Stiletto heel

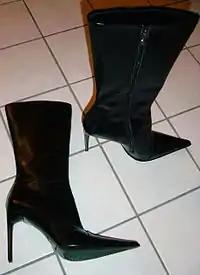
Stiletto heels can be found on almost every type of shoes, such as these ankle boots.

A stiletto heel, or just stiletto, is a shoe with a long, thin, high heel. It is named after the stiletto dagger.